Tiffany Hines

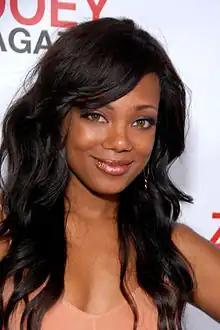
Hines in September 2011

Tiffany Hines (born September 2, 1983) is an American actress, known for her roles as Birdie Scott in "Beyond the Break", Michelle Welton in "Bones", Jaden in "Nikita", Didi Miller in "Devious Maids", Tamar Braxton in "", Aisha in "", Eve Vincent in ""Hit the Floor"", and Lara Nuzo in "Magnum P.I.".